San Lazzaro degli Armeni

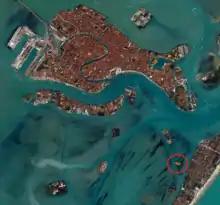
A satellite image of the Venetian Lagoon. San Lazzaro "(circled in red)" is located southeast of Venice and west of the Lido.

San Lazzaro lies to the southeast of Venice proper and west of the Lido. The rectangular-shaped islet covers an area of .